People of a Feather

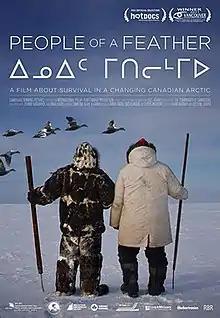
Film poster

People of a Feather is a Canadian documentary film, directed by Joel Heath and released in 2011. The film explores the impact of the development of hydroelectric dam projects in the Canadian Arctic on the population of eider ducks at Sanikiluaq, Nunavut.